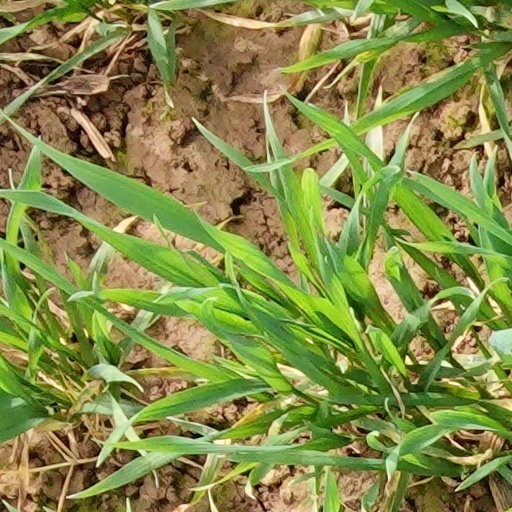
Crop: wheat